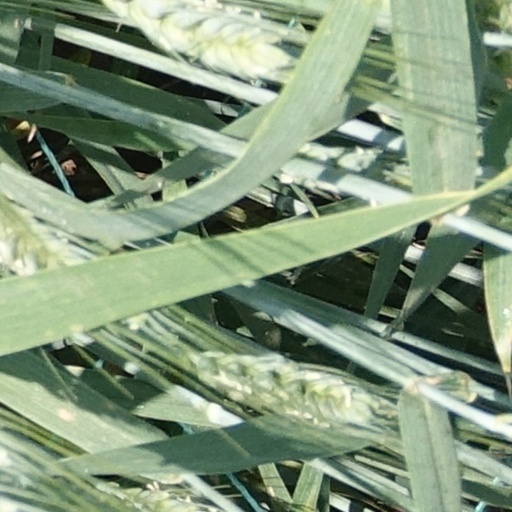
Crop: wheat